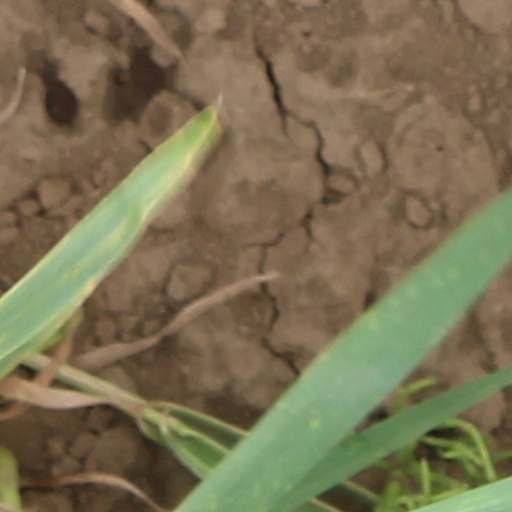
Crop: wheat